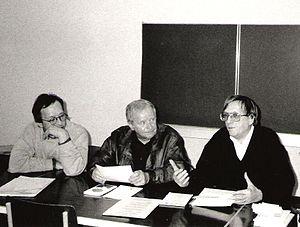
Emile Hemmen, né le 6 décembre 1923 à Sandweiler, est un poète-écrivain luxembourgeois à l'origine d'une quarantaine d'ouvrages en trois langues différentes : français, allemand et luxembourgeois.